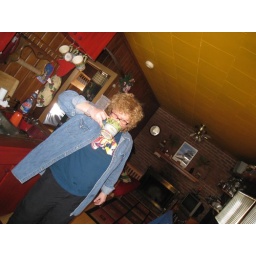
coffee in the white mountains